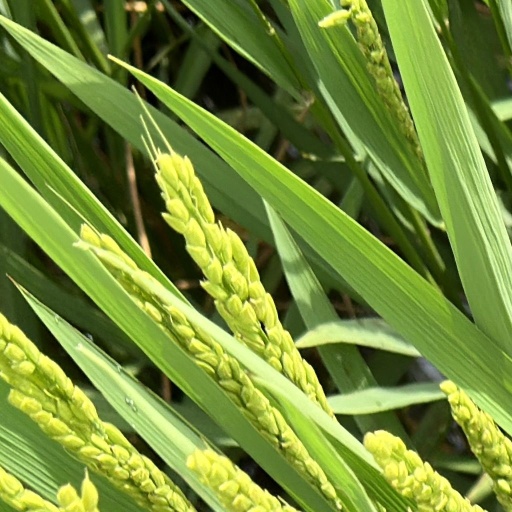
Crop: rice